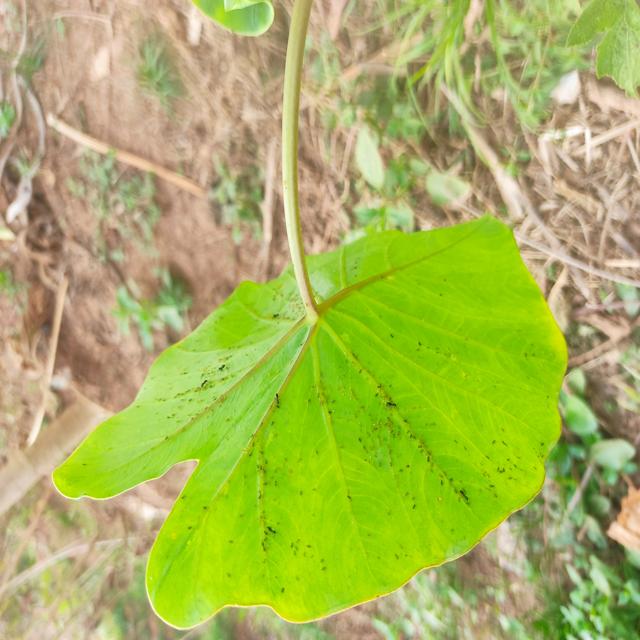
Label: Healthy